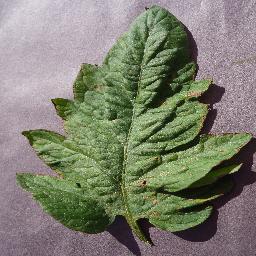
Label: Tomato___Target_Spot